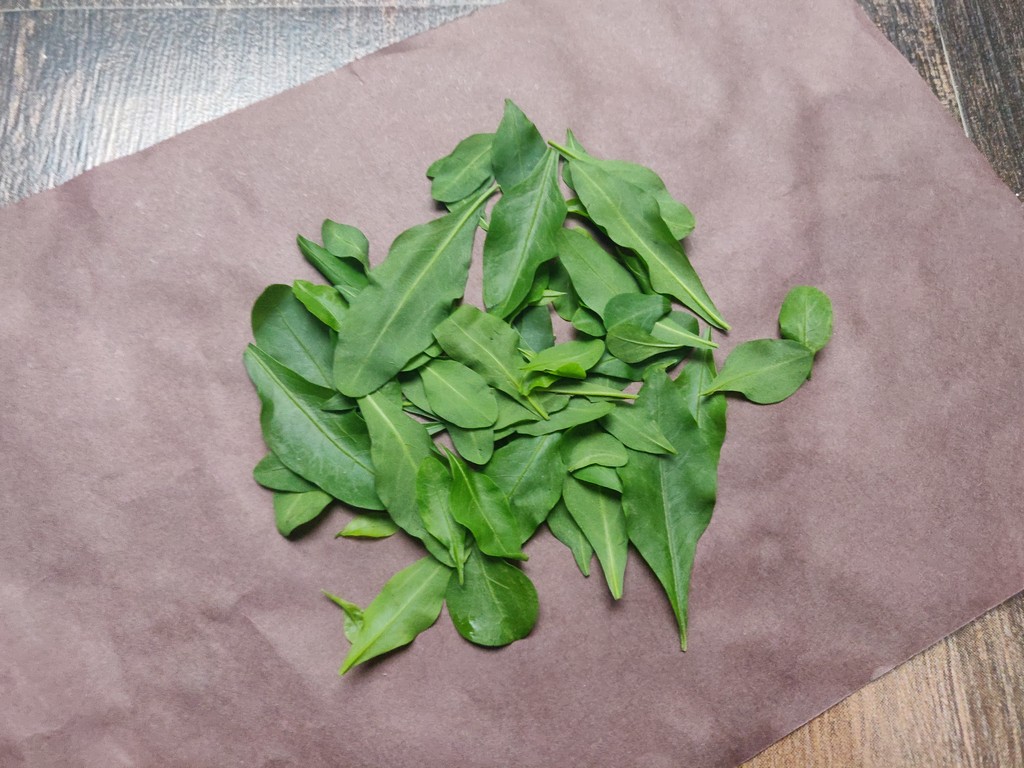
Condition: Healthy
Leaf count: multiple
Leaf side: unknown